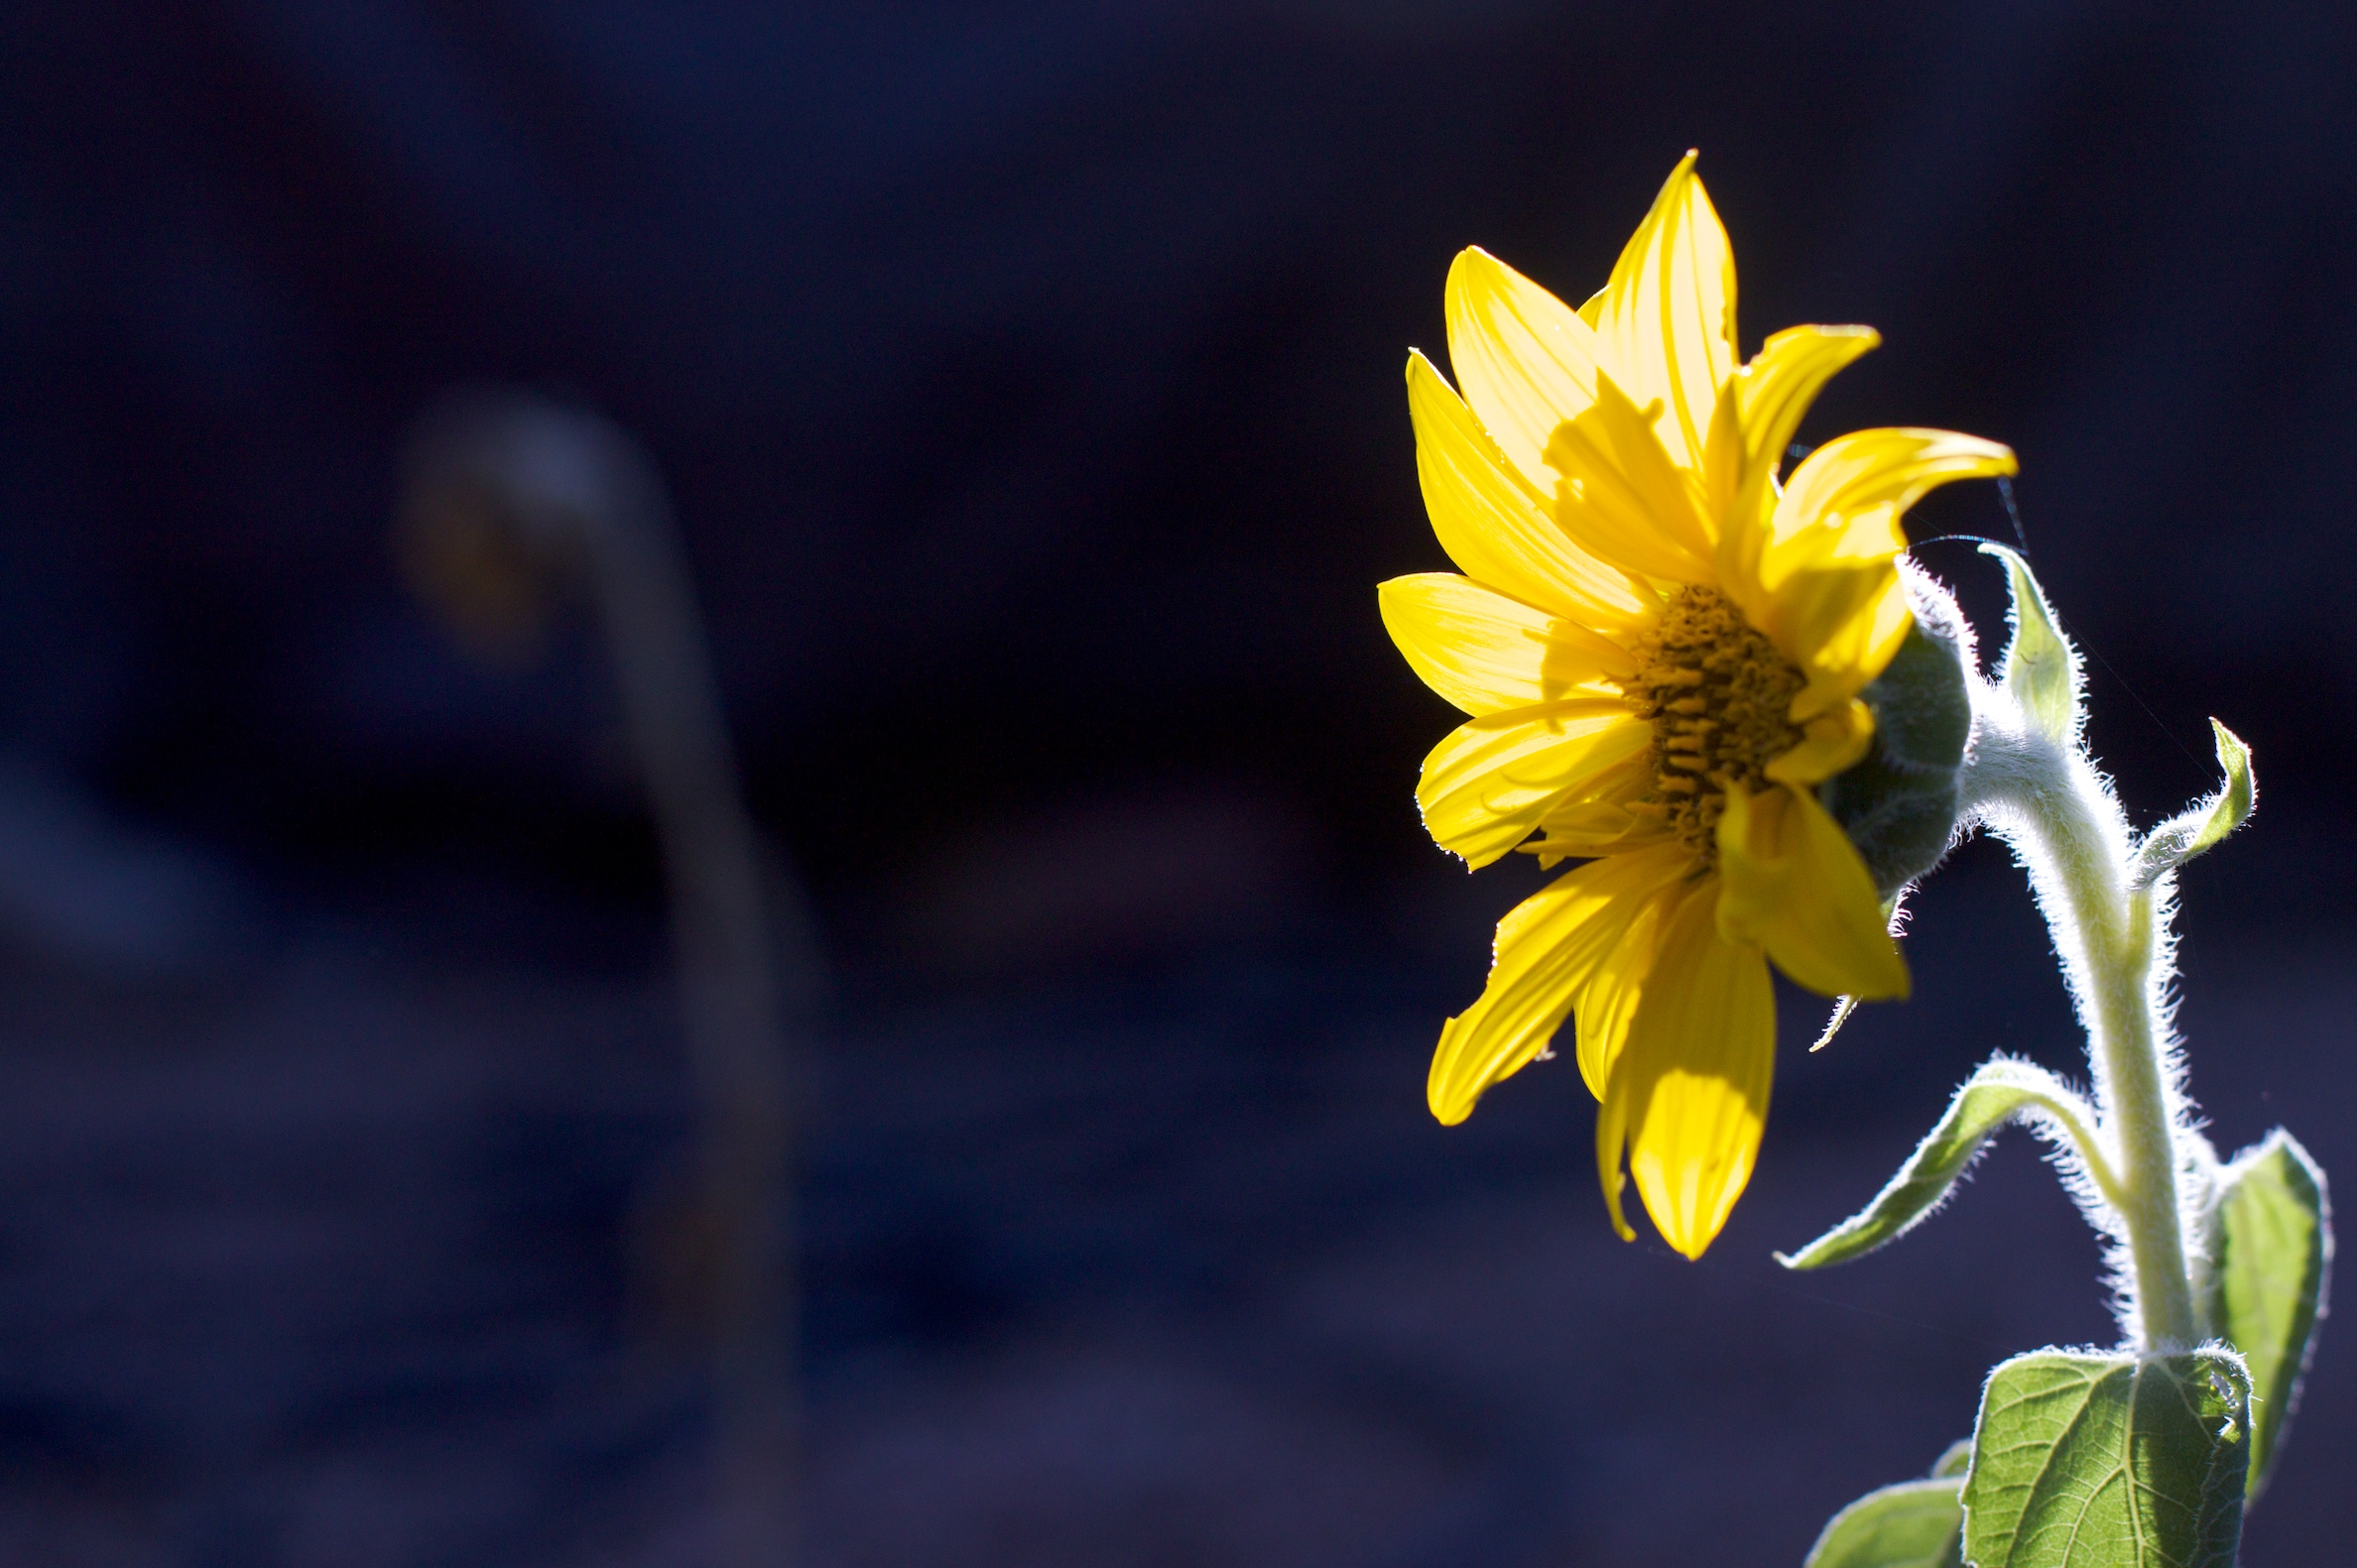
nature, blossom, plant, photography, sunlight, flower, petal, yellow, flora, sunflower, wildflower, close up, macro photography, flowering plant, daisy family, plant stem, computer wallpaper, land plant